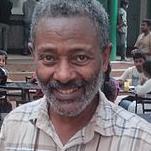
Age: 66